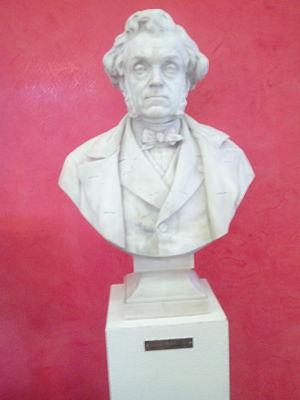
Buste d'Alphonse Lavallée, dans le bâtiment du même nom, de l'École Centrale Paris.
Alphonse Lavallée, né en 1797 à Savigné-l'Évêque et mort le 15 mai 1873 à Paris, est un homme d'affaires à Nantes puis à Paris, fondateur sur sa fortune personnelle de l'École centrale des arts et manufactures, connue aujourd'hui sous le nom d'École centrale Paris.